Haila Stoddard

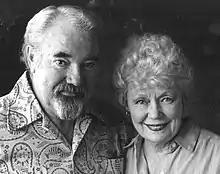
Haila Stoddard and Whitfield Connor

Following the death of Helen Bonfils in 1972, she incorporated with The Elitch Theatre Company, which produced 25 summer seasons in "America's Oldest Summer Theatre" in Denver, Colorado between 1962 and 1987. She simultaneously associated with Lucille Lortel to produce summer seasons at the White Barn Theatre in Westport, Connecticut, was on the Board of Directors of New Dramatists in New York City, and a Founding Member of the Westport (CT) Theatre Artists Workshop.